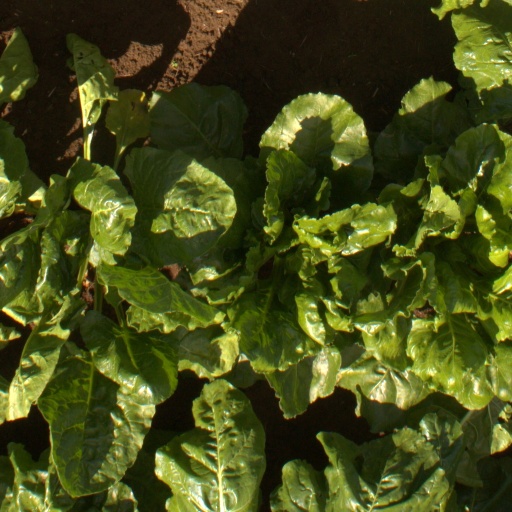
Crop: sugar beet